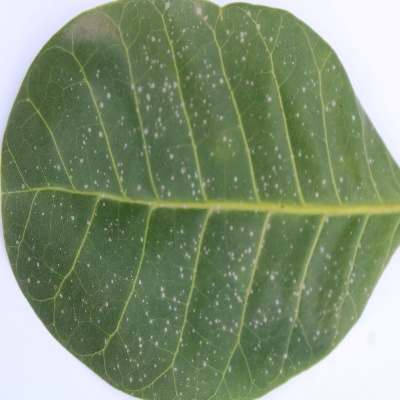
Crop: Cashew
Condition: red rust